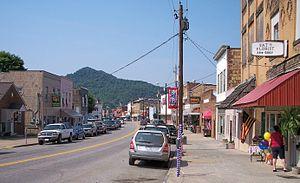
La ville de Gassaway est située dans le comté de Braxton, dans l'État de Virginie-Occidentale, aux États-Unis. Sa population s’élevait à 908 habitants lors du recensement de 2010, estimée à 902 habitants en 2016.